Finnur Magnússon

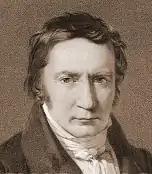
Finnur Magnússon

Finnur Magnússon, sometimes referred to by the Danish version of his name under which he published, Finno Magnusun, Finn Magnussen or Magnusen, (27 August 1781 – 24 December 1847) was an Icelandic scholar and archaeologist who worked in Denmark.